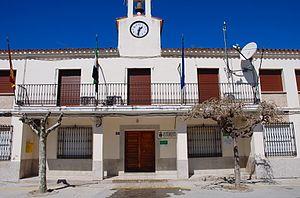
Saucedilla est une commune d’Espagne appartenant à la province de Cáceres et à la Communauté autonome d'Estrémadure. Elle est située dans la contrée du Campo Arañuelo, dont le chef-lieu est Navalmoral de la Mata, qui est aussi le district judiciaire et la ville commerciale de la région. L'accès le plus facile est l'autoroute A5. Elle se trouve à 197 km de Madrid, 103 km de Cáceres et 19 km de Navalmoral.